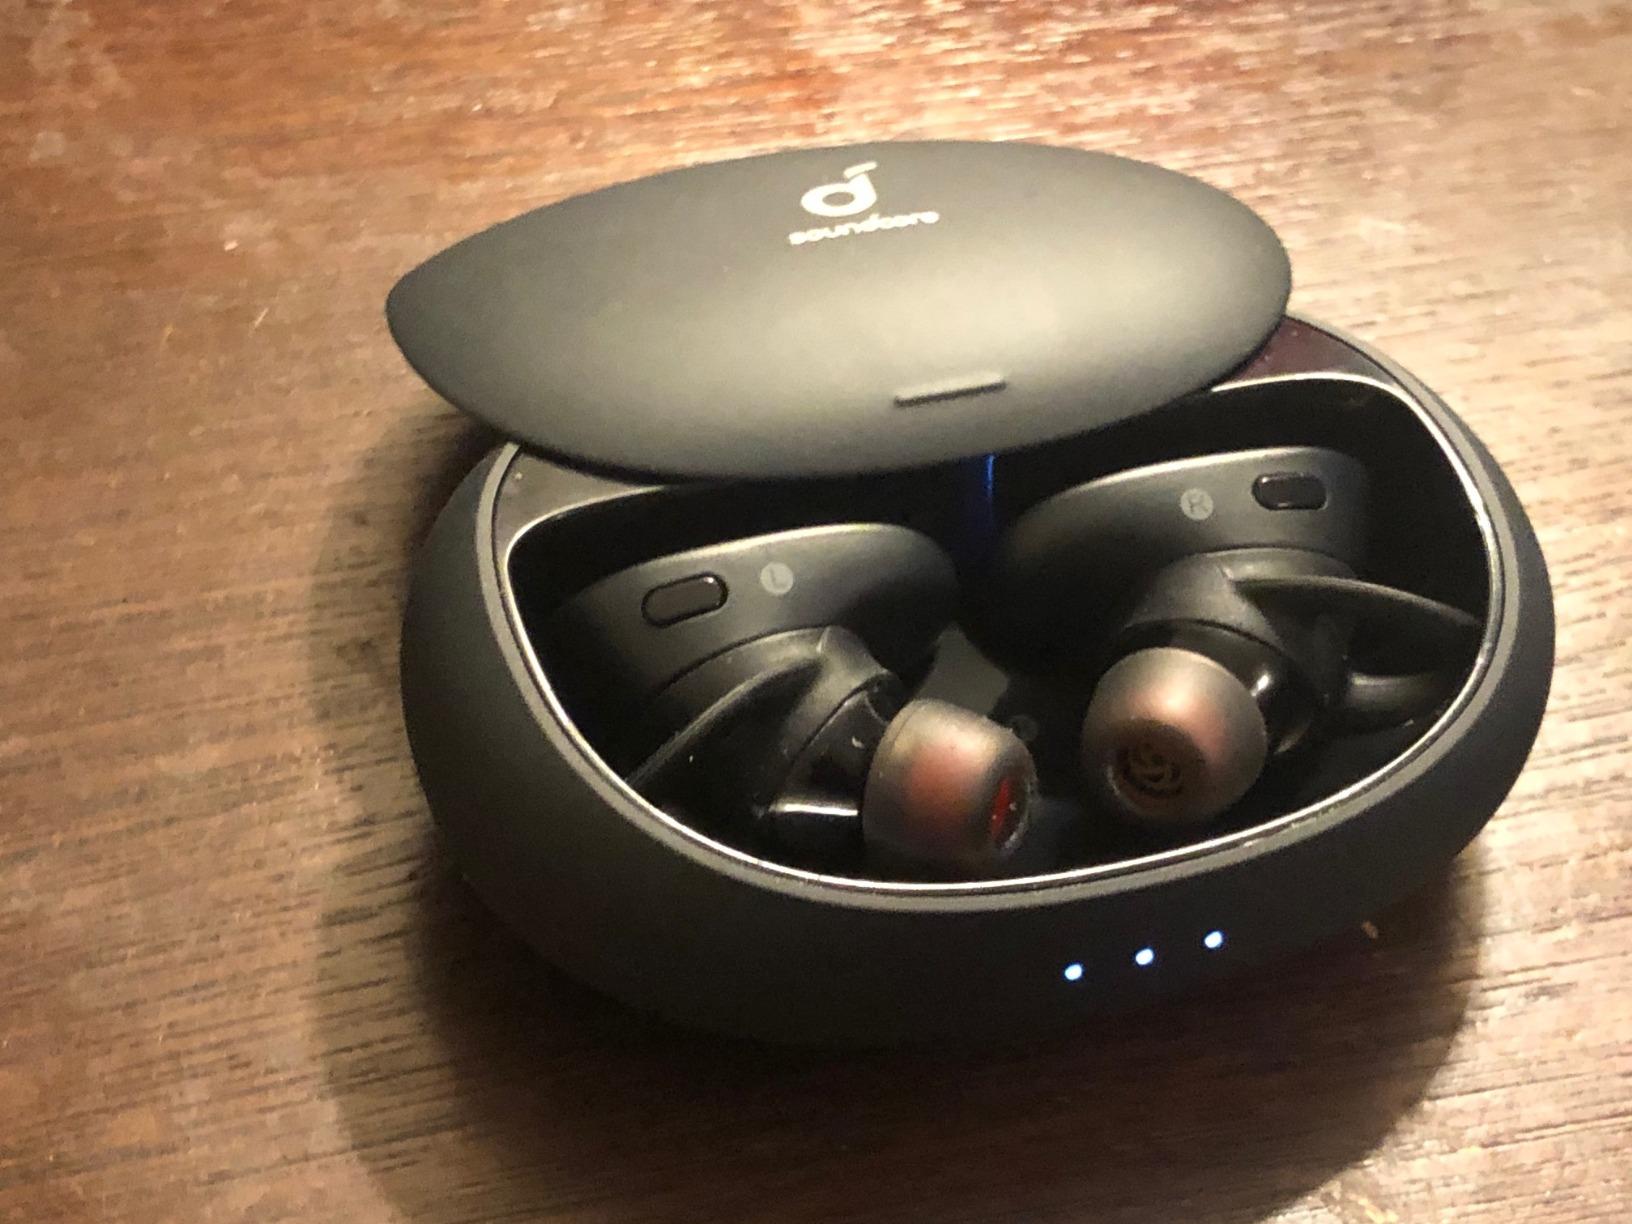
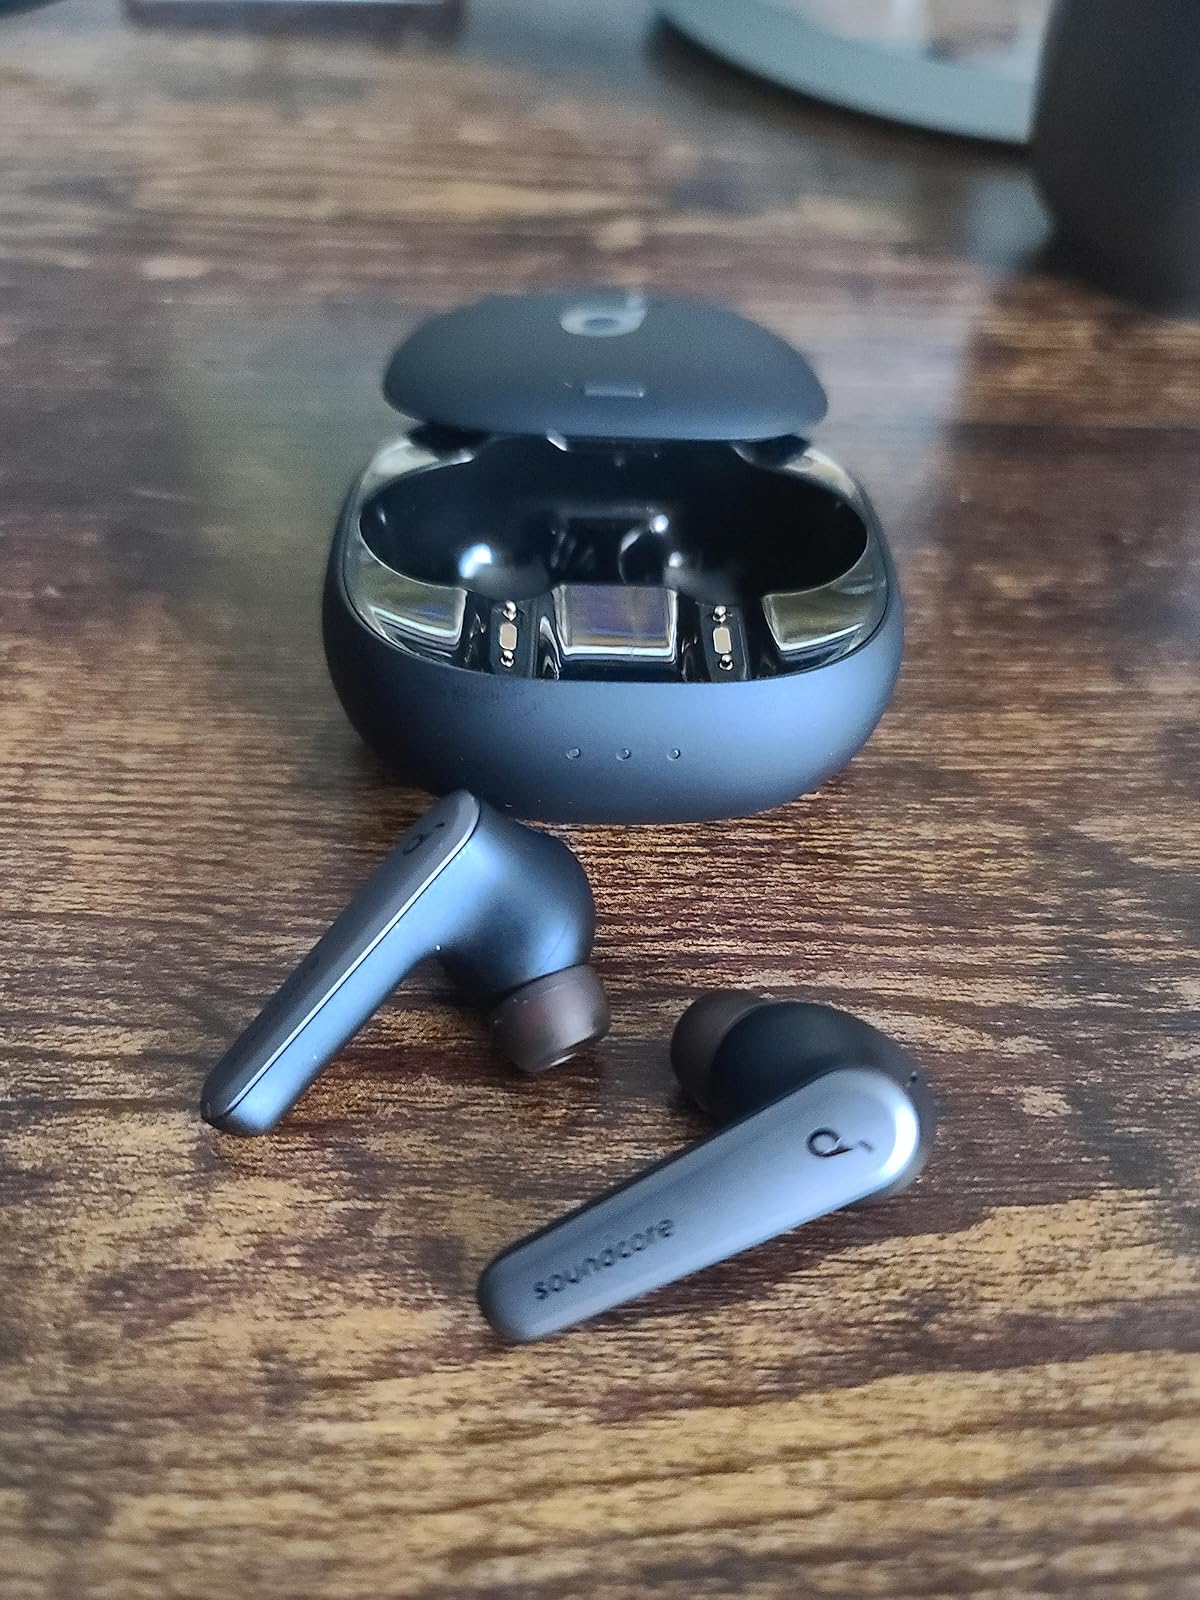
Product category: earbuds
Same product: no